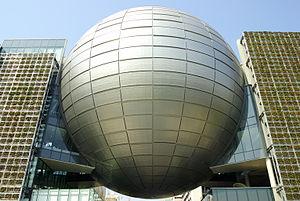
Le terme planétarium désigne le dôme présentant une reproduction du ciel avec ses constellations et ses étoiles, et, par métonymie le projecteur spécifique permettant de simuler le ciel sur un écran hémisphérique, de même que la salle où fonctionne ce projecteur, ou encore la structure organisée tout autour.